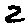
Label: 2